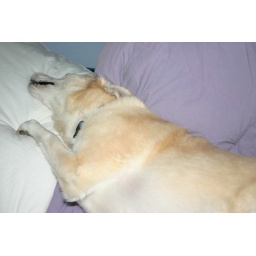
home again from the kennel, the happy dog nutmeg revels in the simple pleasures